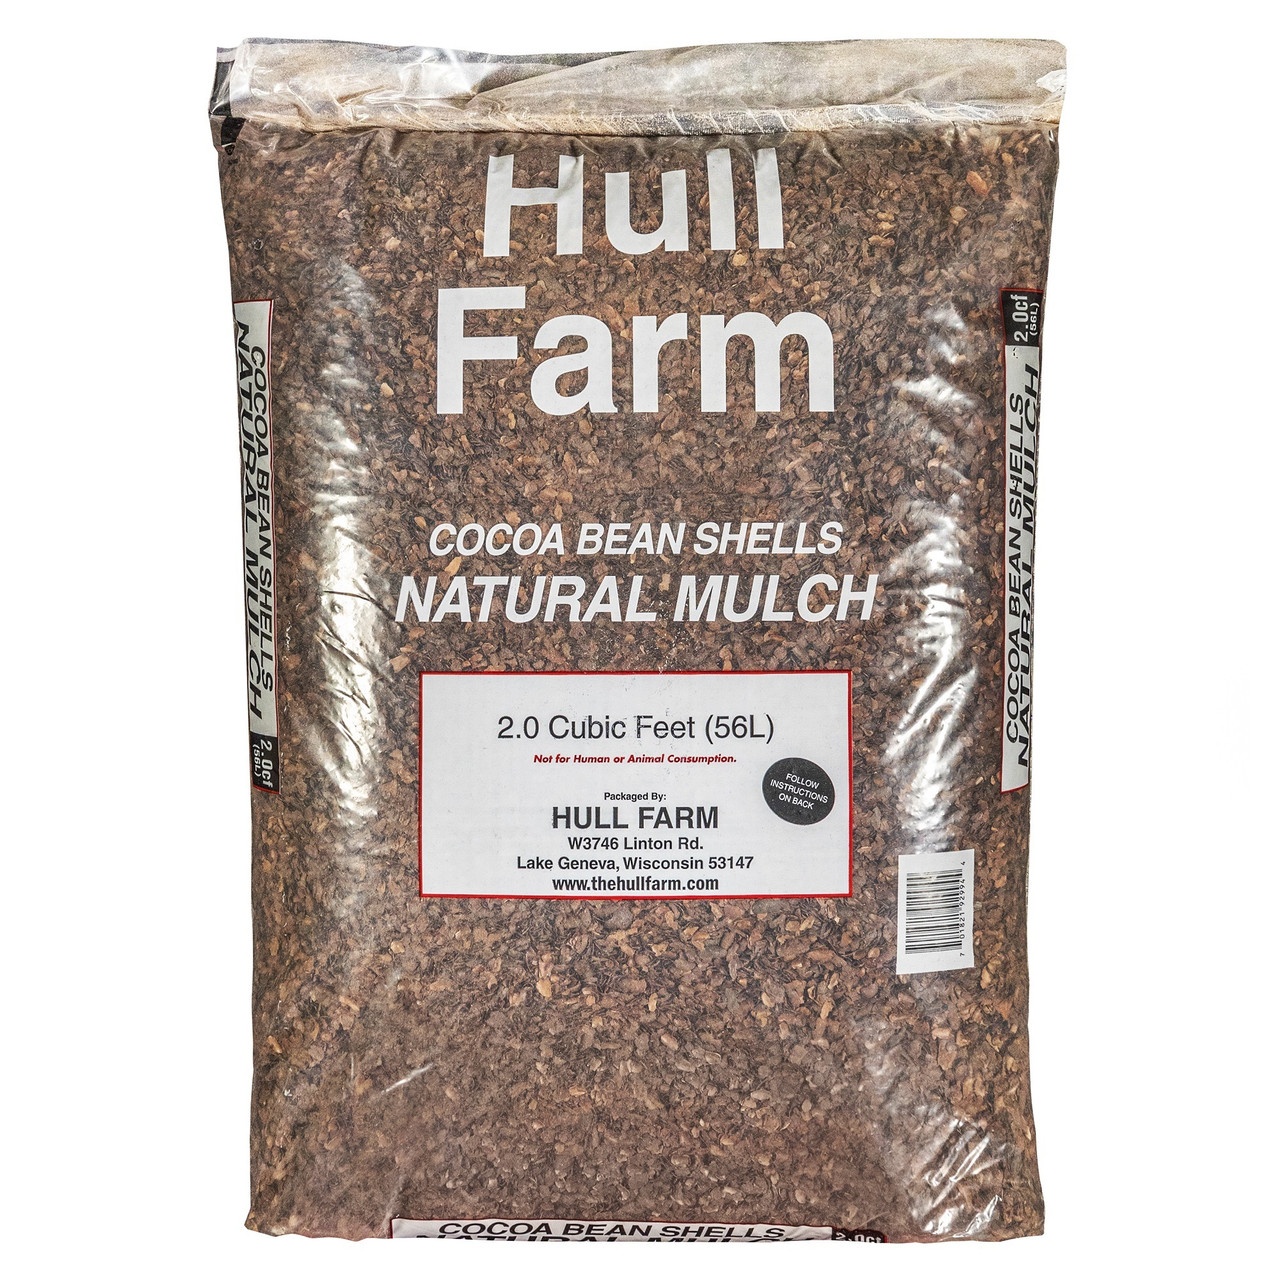
The Hull Farm - Cocoa Bean Shells Natural Mulch
Cocoa shell mulch has an approximate fertilizer value of 2.5-1-3; it will not burn vegetation A wholly organic mulching material made from the outer shell of the cocoa bean The material breaks down slowly and will not disappear into the soil Apply in the spring or summer to help reduce weeds and conserve water Comes in 2-cubic feet bag
Brand: The Hull Farm
Category: Home & Garden > Lawn & Garden > Gardening > Mulch